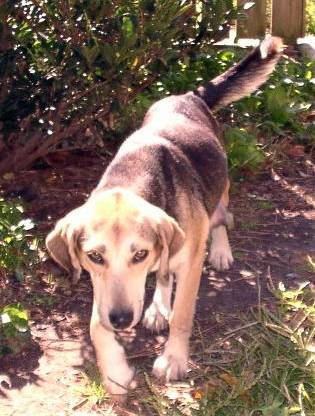
Label: dog